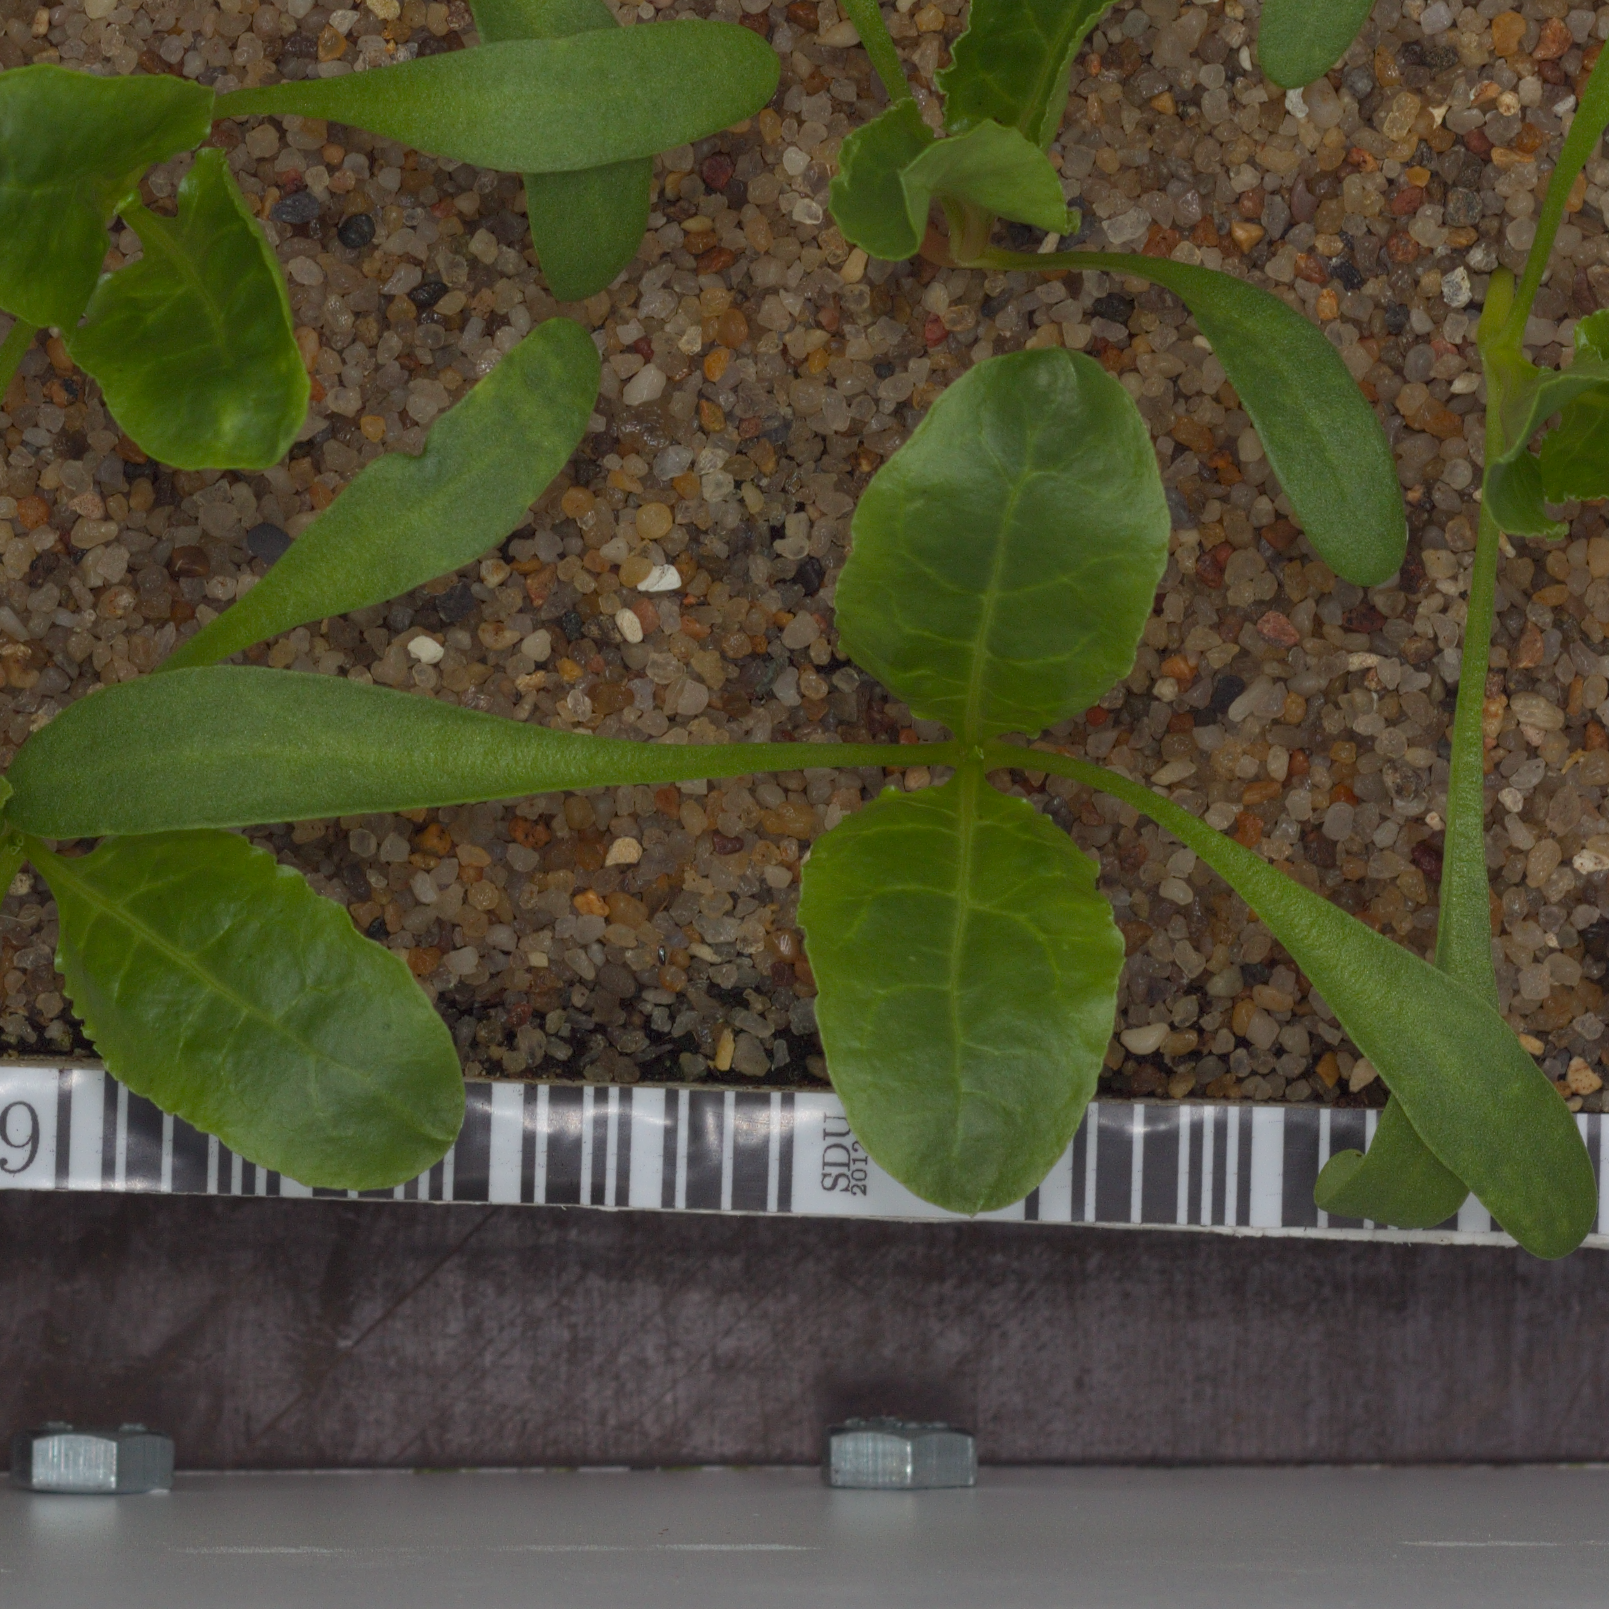
Label: sugar_beet